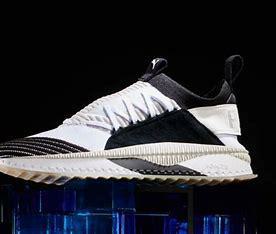
Brand: Puma
Model: Tsugi Jun